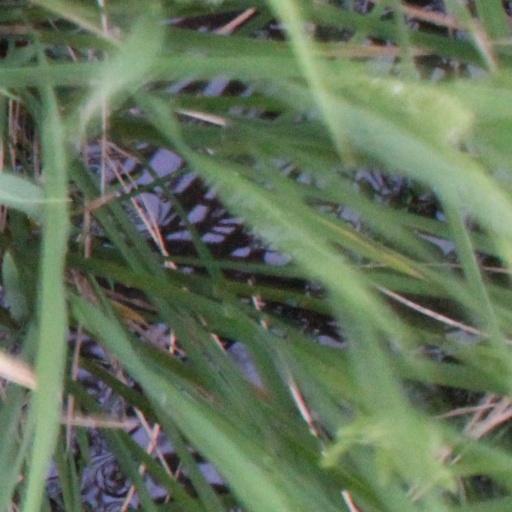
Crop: rice